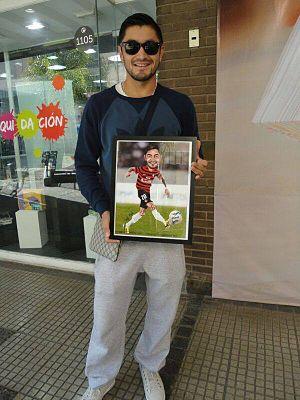
Rodrigo Millar est un footballeur chilien né le 3 novembre 1981 à Arauco au Chili.